I Can See the Whole Room...and There's Nobody in It!

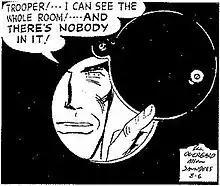
The source of "I Can See the Whole Room...and There's Nobody in It!" is August 6, 1961 "Steve Roper" cartoon

Based on a 1961 William Overgard drawing for a "Steve Roper" cartoon story published by the Publishers Syndicate on August 6, 1961, Lichtenstein’s "I Can See the Whole Room!...and There's Nobody in It!" (1961) measures four-foot by four-foot and is in graphite and oil. The painting depicts a man looking through a hole in a door. His finger is extended to open a circular peephole, while simultaneously allowing the artist to present his face. The painting also uses a speech balloon.